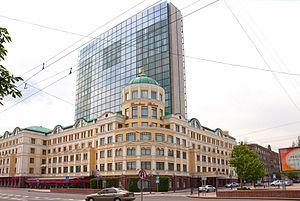
Donetsk, anciennement nommée Aleksandrovka, Iouzovka et Stalino, est une ville industrielle d'Ukraine et la capitale administrative de l'oblast de Donetsk. Elle comptait 918 536 habitants en 2017 et 1 623 194 pour son agglomération. Donetsk est de fait la « capitale » du Donbass et la première ville industrielle et économique de l'Ukraine.